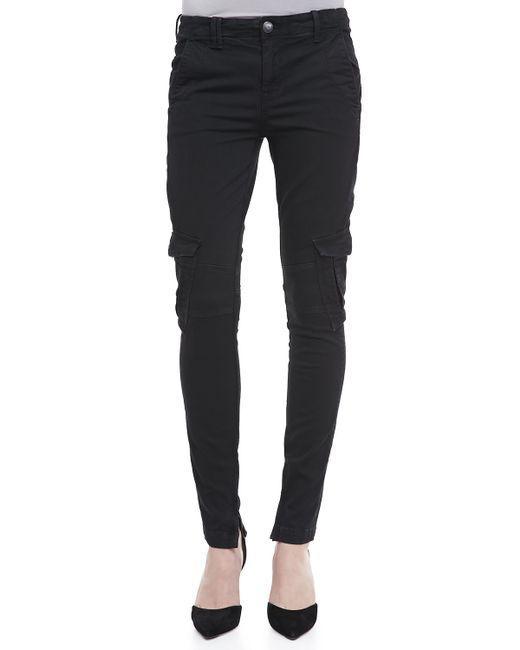
Schwarze Chinohose gerade Beine lange Hose